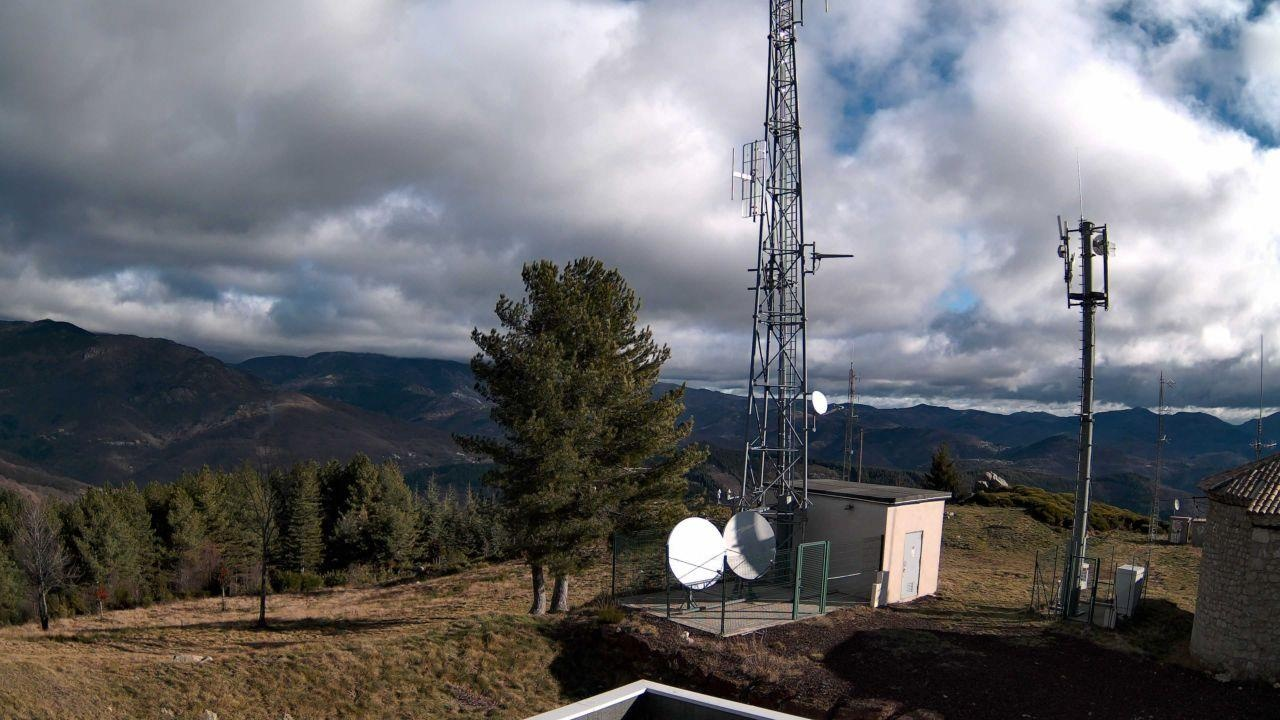
Fire: no
Smoke: yes